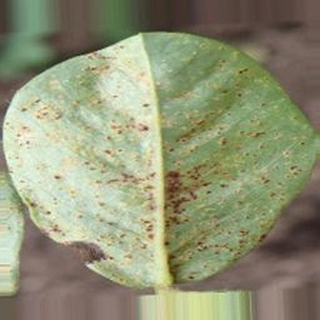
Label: groundnut_rust